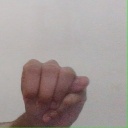
अक्षर: म